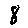
Label: 8